Jonna Adlerteg

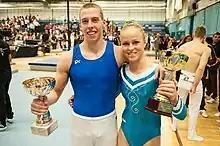
Adlerteg (right) at the 2013 Swedish Championships

Adlerteg won a silver medal on the uneven bars at the 2013 European Championships, behind Aliya Mustafina. It was Sweden's first European medal in women's gymnastics since 1963. She then won the all-around title at the Swedish Championships. She chose to withdraw from the World Championships after having an allergic reaction a few weeks before the competition along with other health issues.